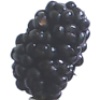
Label: Mulberry 1